Sévérac-d'Aveyron

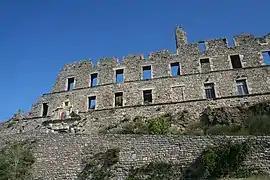
The chateau of Sévérac

Sévérac-d'Aveyron is a commune in the department of Aveyron, southern France. The municipality was established on 1 January 2016 by merger of the former communes of Sévérac-le-Château, Buzeins, Lapanouse, Lavernhe and Recoules-Prévinquières.